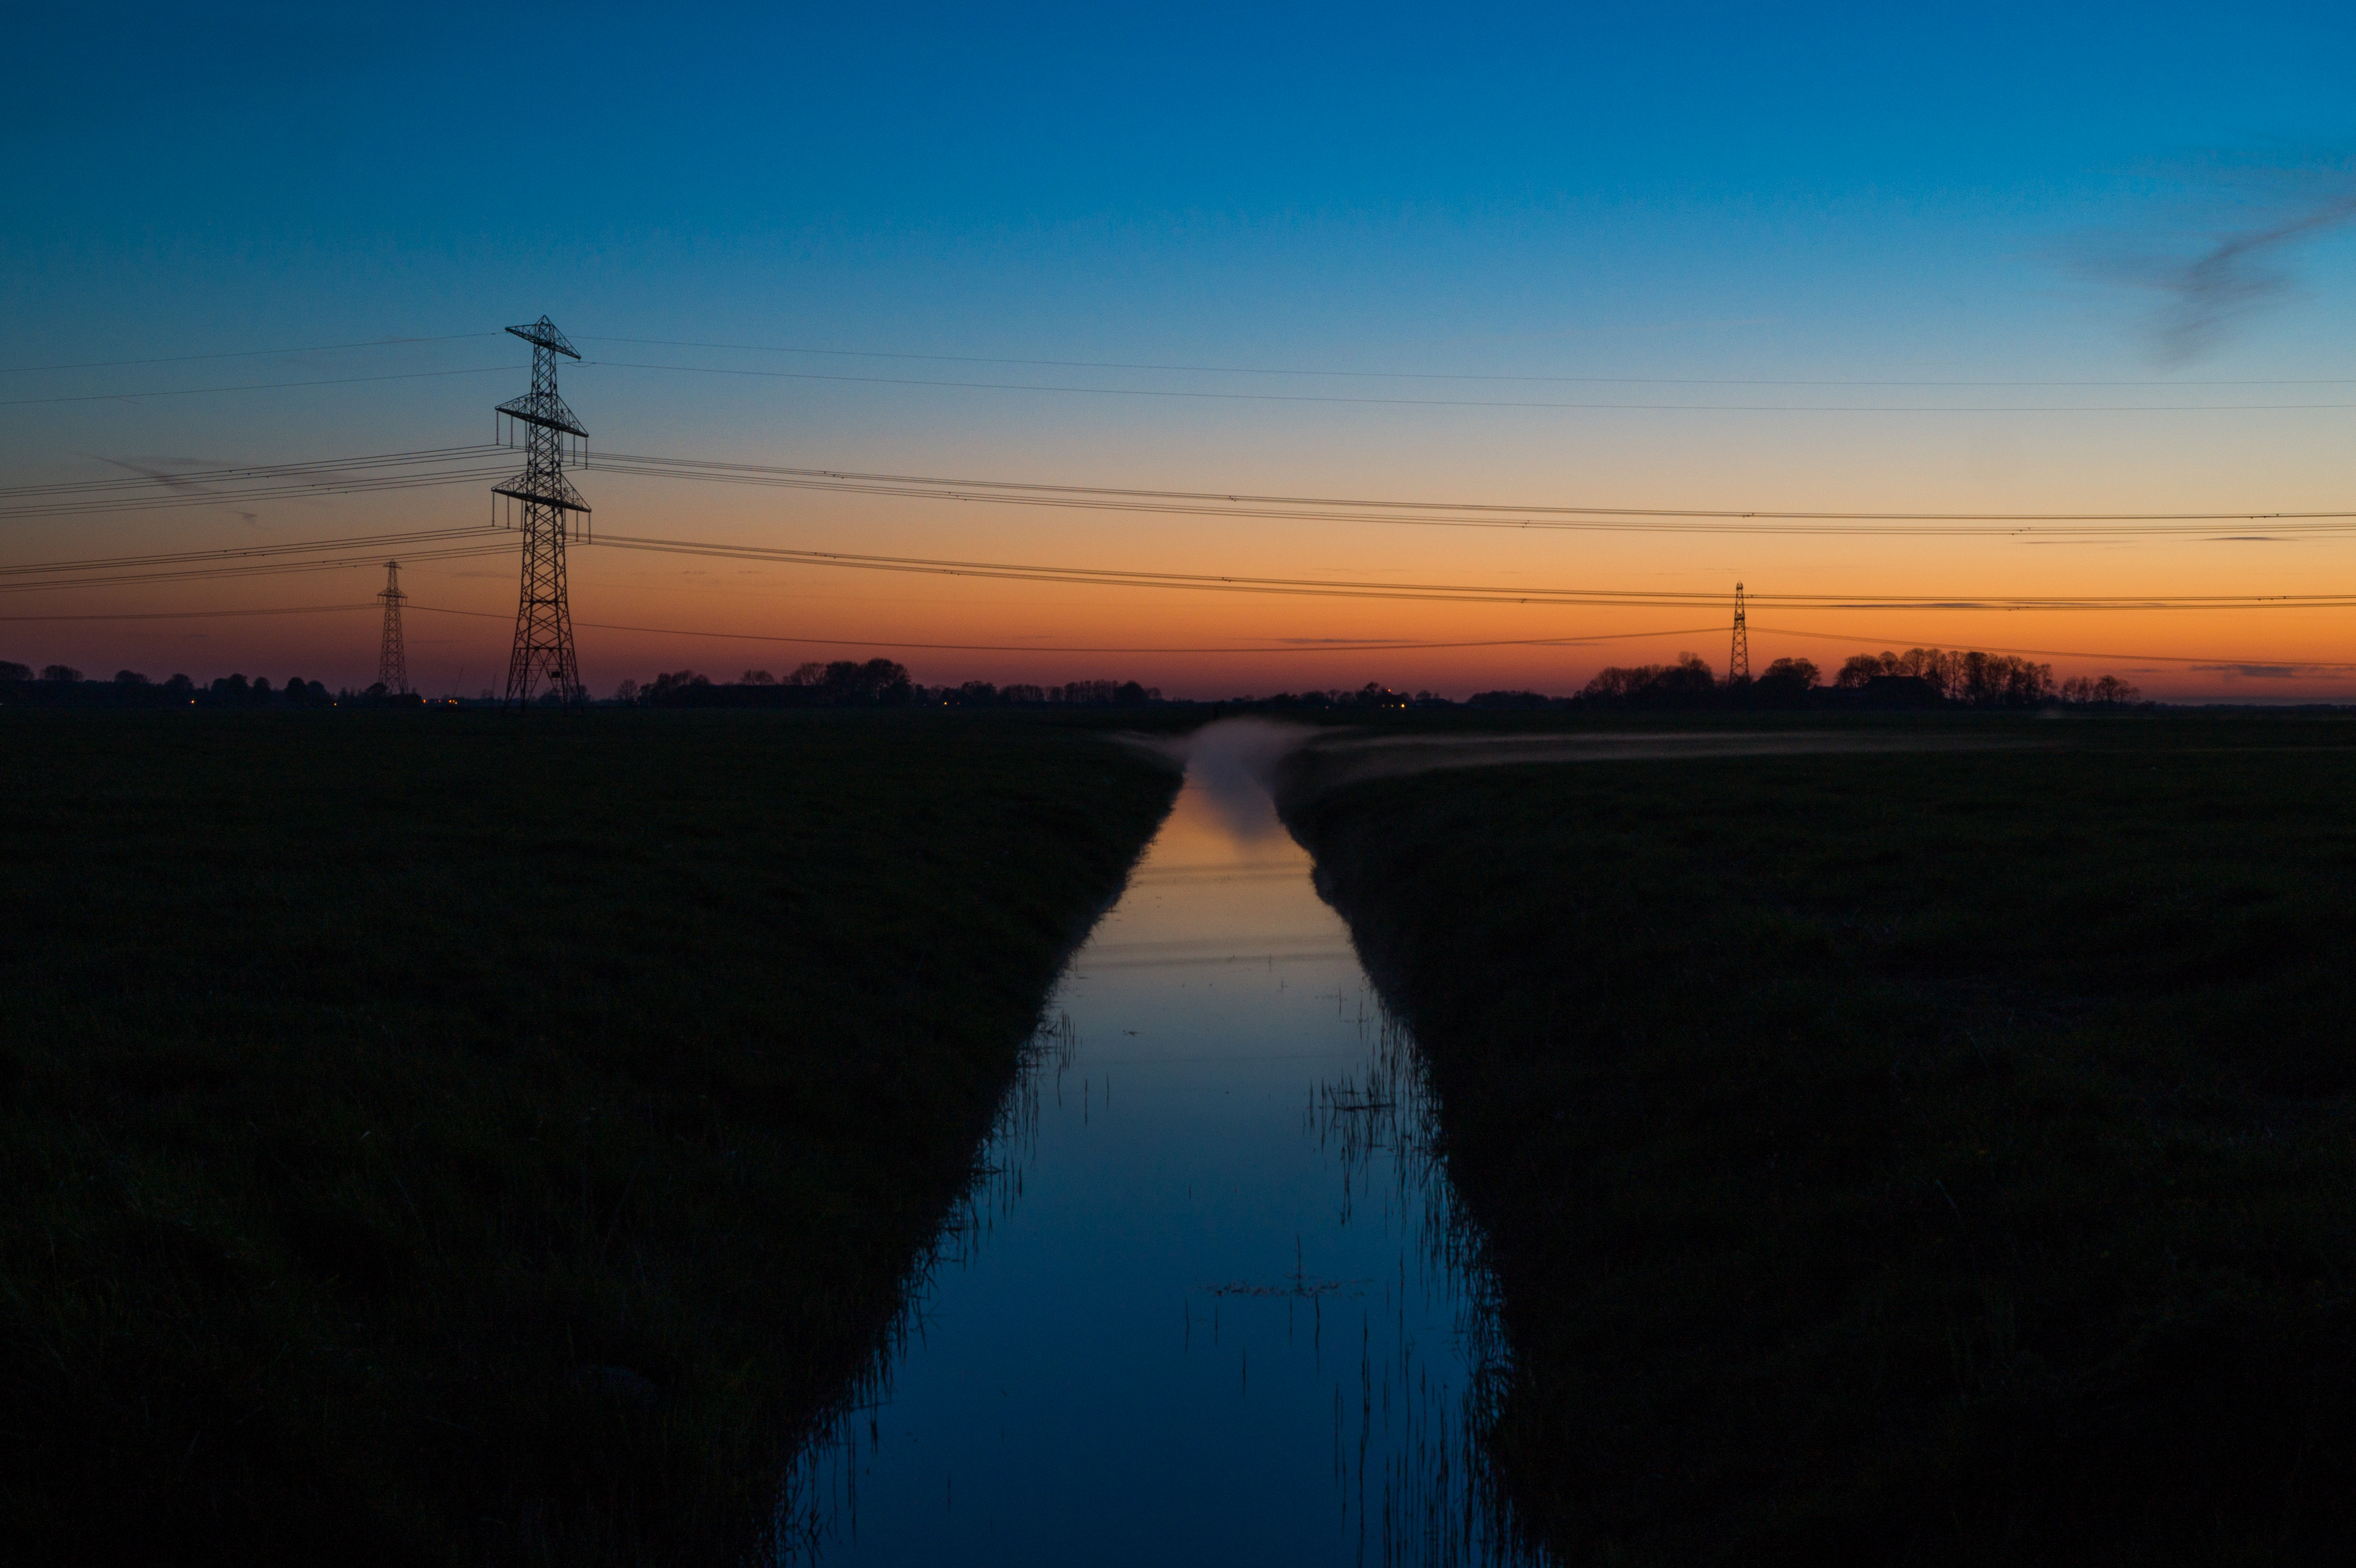
sea, horizon, cloud, sky, sun, sunrise, sunset, sunlight, morning, dawn, river, dark, dusk, evening, twilight, reflection, waterway, afterglow, high voltage line, transmission line, atmospheric phenomenon, high tension line